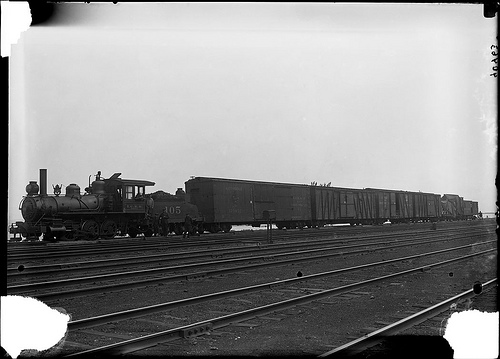
A black and white photo of an old steam locomotive on a train track.

A train is sitting on the train tracks.

a train that is on a old train track

A very big nice looking train on the tracks.

gray train on gray train tacks and blue sky